B.N.M. Institute of Technology

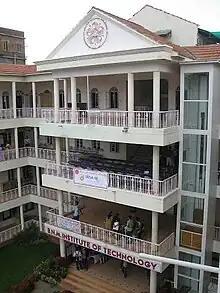
BNMIT Main Building

B.N.M. Institute of Technology (also Bhageerathi Bai Narayana Rao Maanay Institute of Technology) is an autonomous private technical co-educational engineering education institution located in Bangalore, Karnataka, India. It was established in 2001 and is affiliated to the Visvesvaraya Technological University, Belgaum.